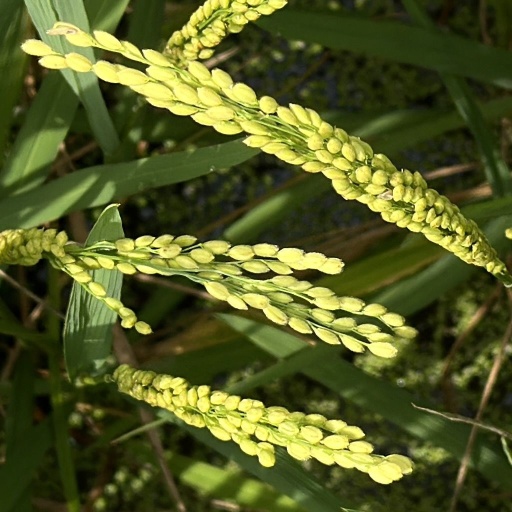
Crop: rice